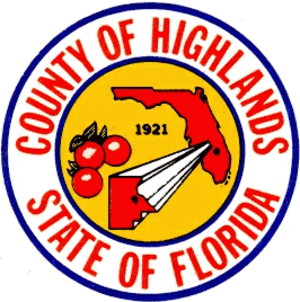
Le comté de Highlands est un comté situé dans l'État de Floride, aux États-Unis. En 2010, la population était estimée à 98 786 habitants. Son siège est Sebring. Le comté a été fondé en 1921 à partir du comté de DeSoto